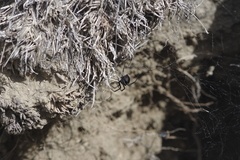
Species: Lactrodectus_hesperus